Villaviciosa de al lado

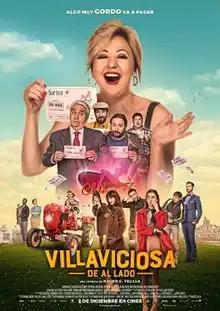

Villaviciosa de al lado is a 2016 Spanish comedy film written and directed by Nacho G. Velilla and starring a coral cast including Carmen Machi, Arturo Valls, Belén Cuesta and Macarena García.